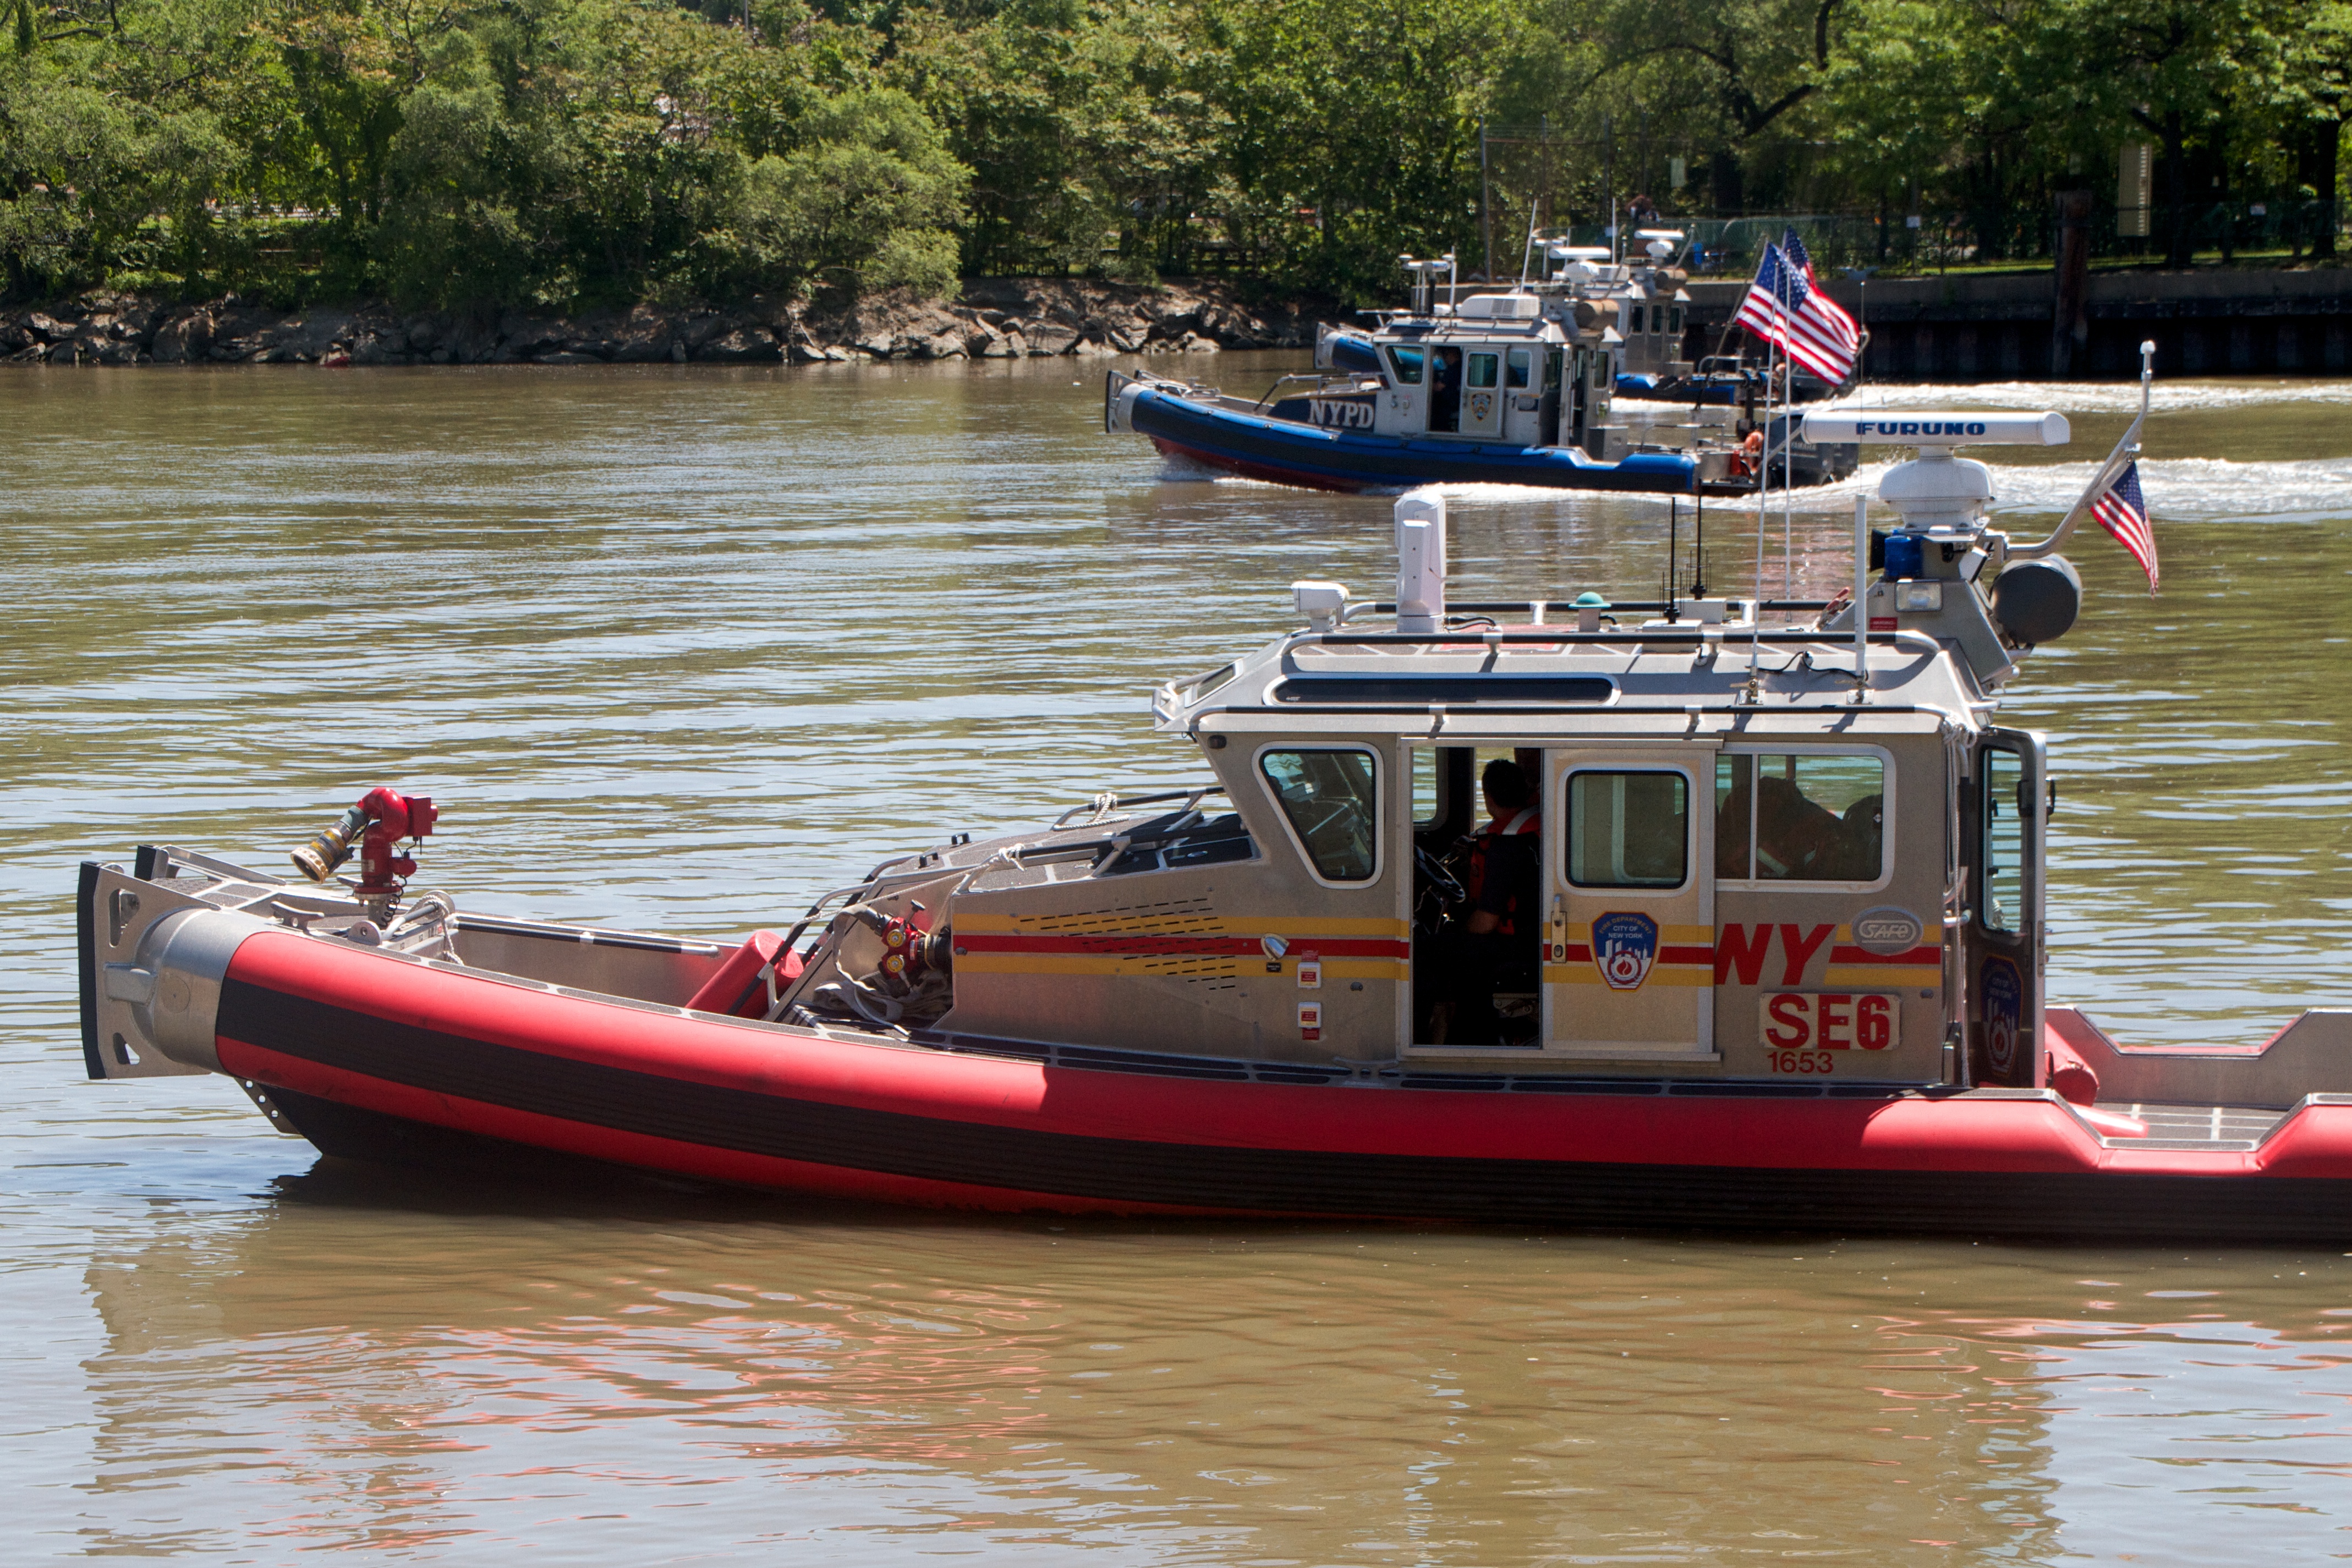
boat, river, vehicle, waterway, motorboat, boating, tugboat, watercraft, rownewyork, pilot boat